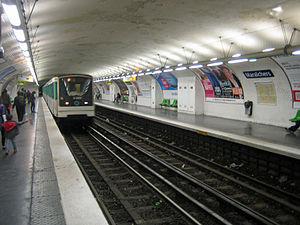
Station de métro Maraîchers - Ligne 9
Maraîchers est une station de la ligne 9 du métro de Paris, située dans le 20ᵉ arrondissement de Paris.
La liste des stations du métro de Paris propose un aperçu des stations actuellement en service, fermées ou autres, du métro de Paris, en France. Le métro a ouvert en 1900 et comprend 302 stations et 383 points d'arrêt, depuis le 23 mars 2013. Les stations fermées ne sont pas comptées dans le total.